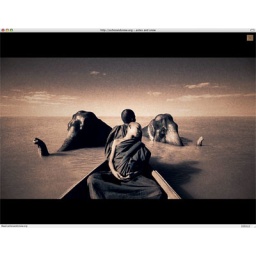
boys in boat